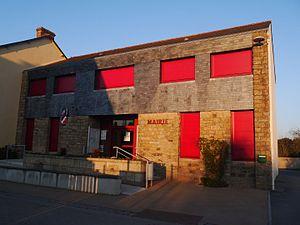
La mairie.
Saint-Jean-la-Poterie [sɛ̃ ʒɑ̃ la pɔtʁi] est une commune française, située dans le département du Morbihan en région Bretagne. Ses habitants sont les Potians et les Potianes.